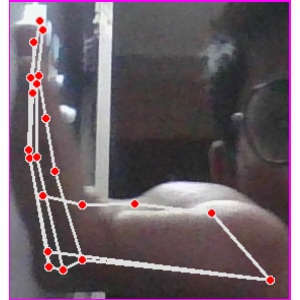
अक्षर: स